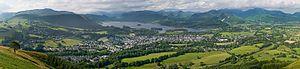
Panorama de 2x16 photos de la ville de Keswick en Cumbrie, en Angleterre, au Royaume-Uni.
Keswick est une ville britannique, située dans le comté anglais de Cumbria. Sa population est de 4 281 habitants.